Every Time I Die (film)

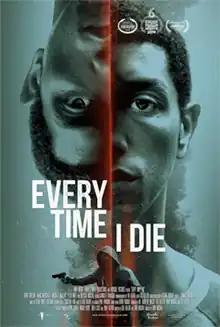
Film poster

Every Time I Die is a 2019 American thriller film directed by Robi Michael, and written by Michael and Gal Katzir. It stars Drew Fonteiro, Marc Menchaca, Michelle Macedo, Tyler White and Melissa Macedo.